The Shay

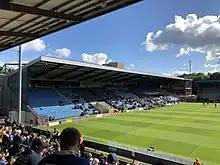
East Stand

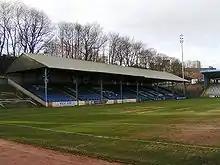
Skircoat (West) Stand

On 27 October 1986, then chairman John Madeley announced that the club was close to collapse. Many people looked to the Calderdale Metropolitan Borough Council to help save the club as it still owned the lease on the ground and any plans for the Shay from private companies would have to be given the council's go-ahead. However, on 17 November it rejected two plans to save the club. One proposal was from a London property firm wanting to build shops on the Shay. The other, involving the development of a sports complex, including a ground for the club, was turned down because of difficulties over the conditions demanded by the Edinburgh property firm behind the move. These 'difficulties' concerned the lease of the Shay. With the council unwilling to part with the lease, the Edinburgh firm pulled out of its bid to save the club. On 26 November, the Inland Revenue gave Halifax Town just six days to come up with proposals for paying the £76,000 tax debt.